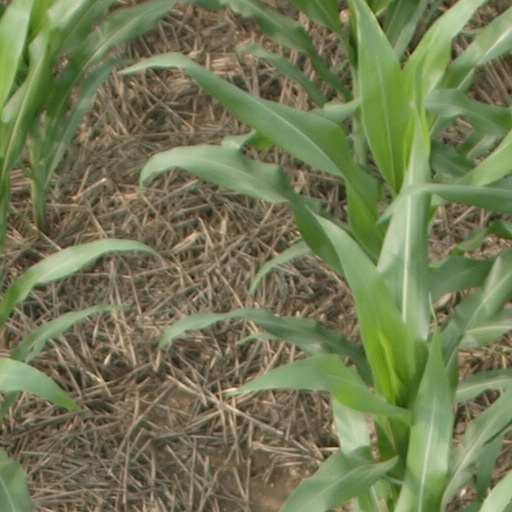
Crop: maize; corn